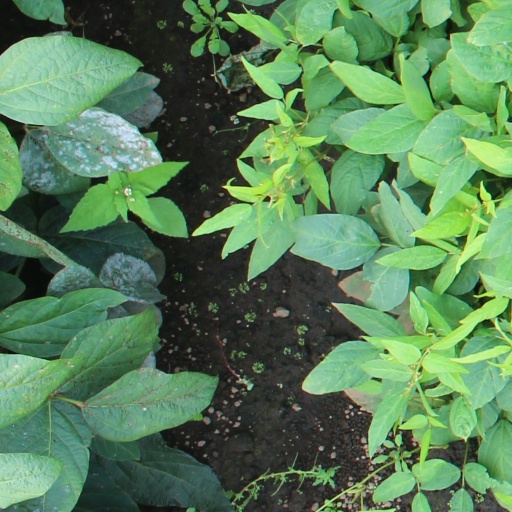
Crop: soybean